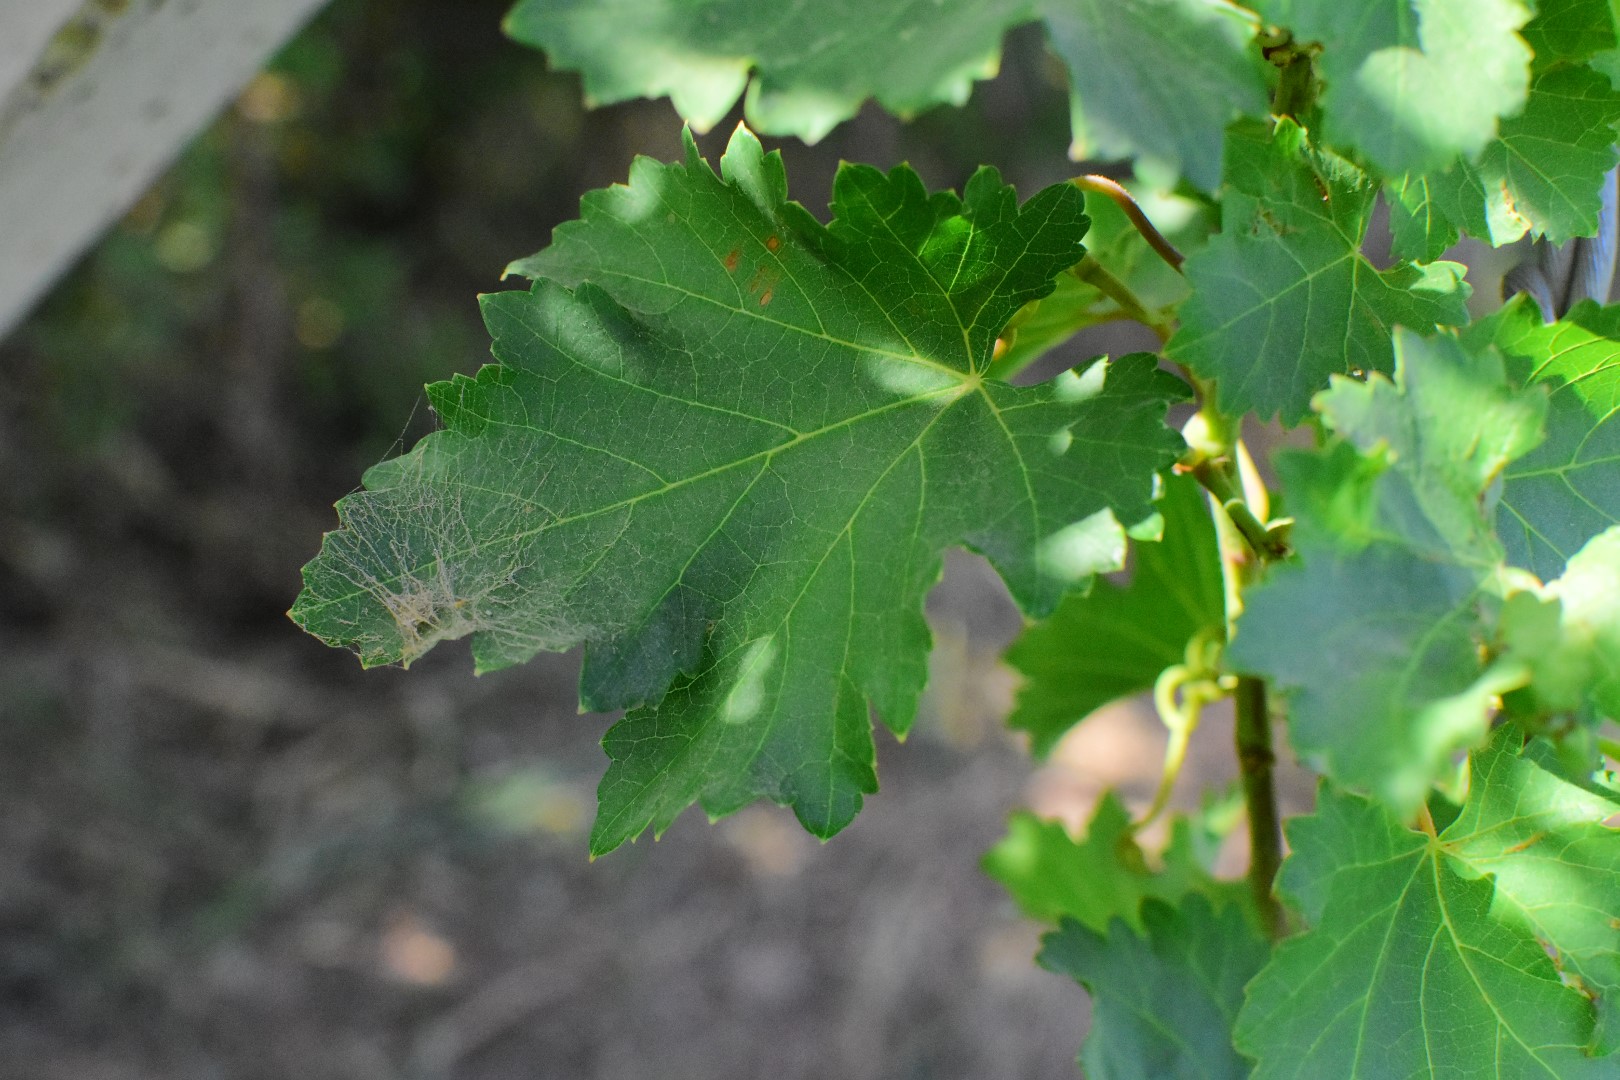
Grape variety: Deas Al-Annz